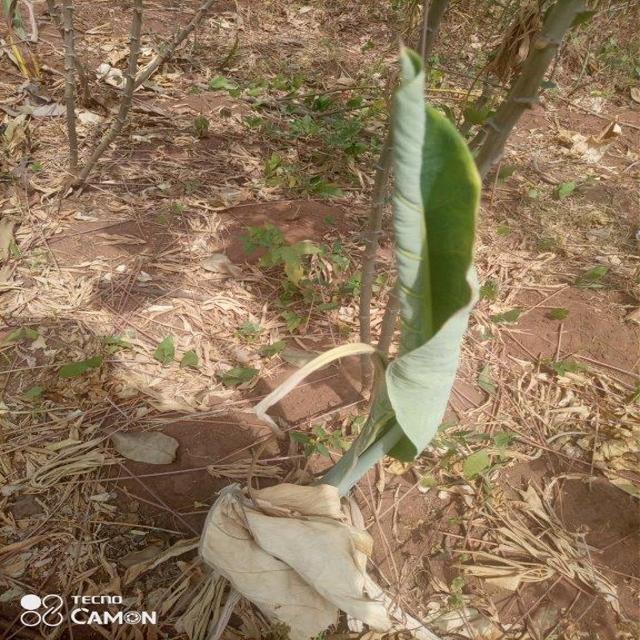
Label: Mid_Blight